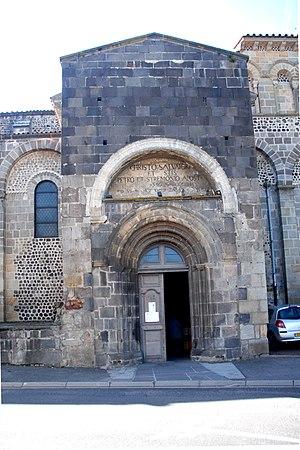
L'abbaye Saint-Pierre-et-Saint-Caprais de Mozac, plus communément appelée abbaye de Mozac, est l'une des plus anciennes et des plus importantes abbayes de Basse-Auvergne. Située à Mozac, elle est fondée à la fin du VIIᵉ siècle et régie dès l'origine par la règle de saint Benoît. Elle est rattachée à l'abbaye de Cluny en 1095 et porte le titre d'« abbaye royale ». Les moines la quittent à la Révolution française et l'abbatiale devient l'église paroissiale unique du village de Mozac en 1790.